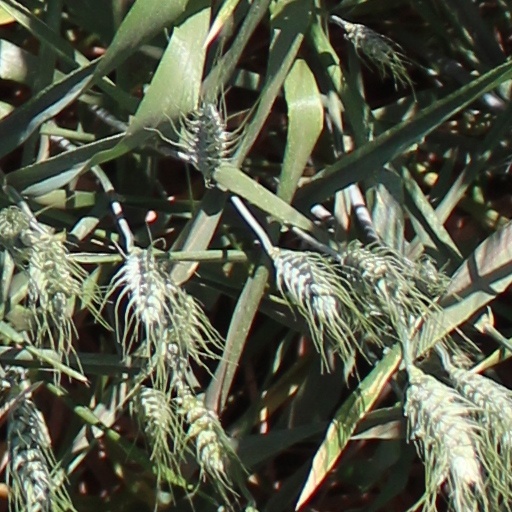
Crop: wheat